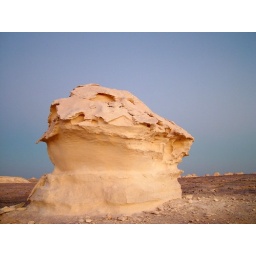
One of the sand stone formations within the White Desert.